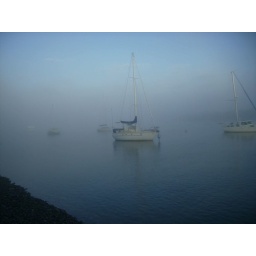
The boats moored in the river look list on another world